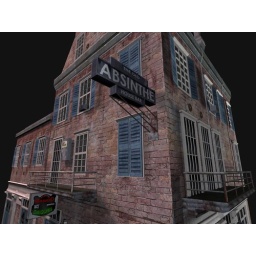
model I built up off of the absinthe house bar in new orleans